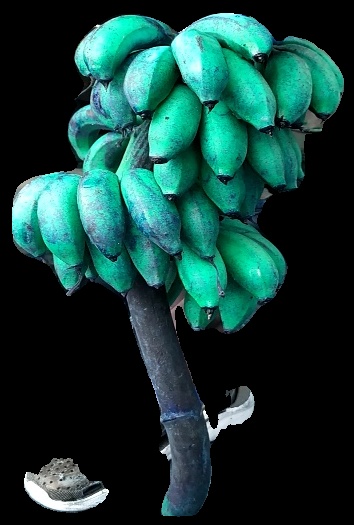
Variety: rasbale
Grade: grade3